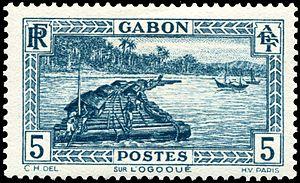
Cet article est une introduction à l'histoire postale et philatélique du Gabon.